I'm Off Then (film)

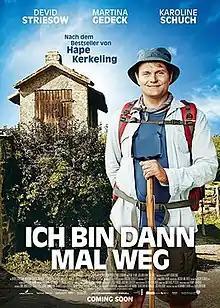
Theatrical release poster

I'm Off Then is a 2015 German film directed by Julia von Heinz, based on the book "I'm Off Then: Losing and Finding Myself on the Camino de Santiago" by Hape Kerkeling.